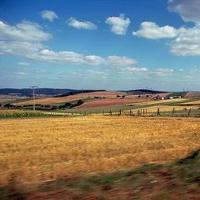
Weather: sun or clear